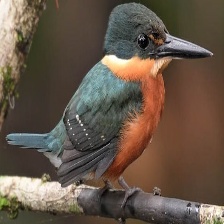
Species: PYGMY KINGFISHER
Scientific name: ISPIDINA PICTA